Blue Jay Way

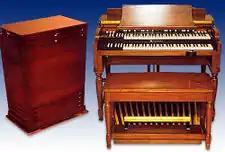
A Hammond B3 organ, beside a Leslie speaker cabinet. Both the Hammond organ and sound treatment via a Leslie speaker feature significantly on the Beatles' recording.

The song's melody oscillates over the chords of C major and C diminished, a chord favoured by Harrison in his Indian music-inspired compositions for the Beatles. Acknowledging Harrison's statement that the tune is "slightly Indian", Everett considers "Blue Jay Way" to be related to Kosalam and Multani – ragas from, respectively, the Carnatic and Hindustani traditions of Indian classical music. Alternatively, ethnomusicologist David Reck says the melody uses the scale from the Carnatic raga Ranjani, while according to author Simon Leng, Harrison based the song partly on the Hindustani Raga Marwa. Following the inclusion of a raga-style introduction (or alap) in his previous Indian compositions, "Love You To" and "Within You Without You", "Blue Jay Way" begins with a preview of the song's melody played softly, in free time, over the opening drone. Author Ian Inglis credits the song's incorporation of ambient drone, specifically its role in providing "an anchorage point for vocal and instrumental improvisation", as one of the first examples of a musical device that soon became prevalent in the work of Fairport Convention, the Incredible String Band and other folk artists.